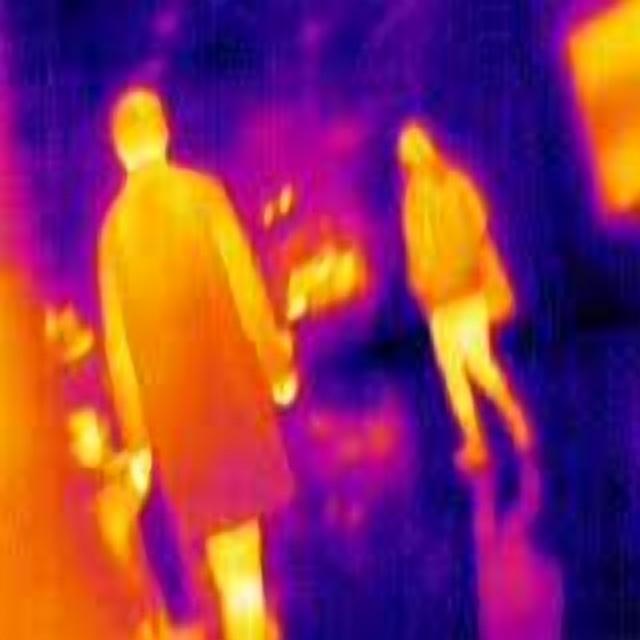
Detected objects:
label: person
label: person
label: person